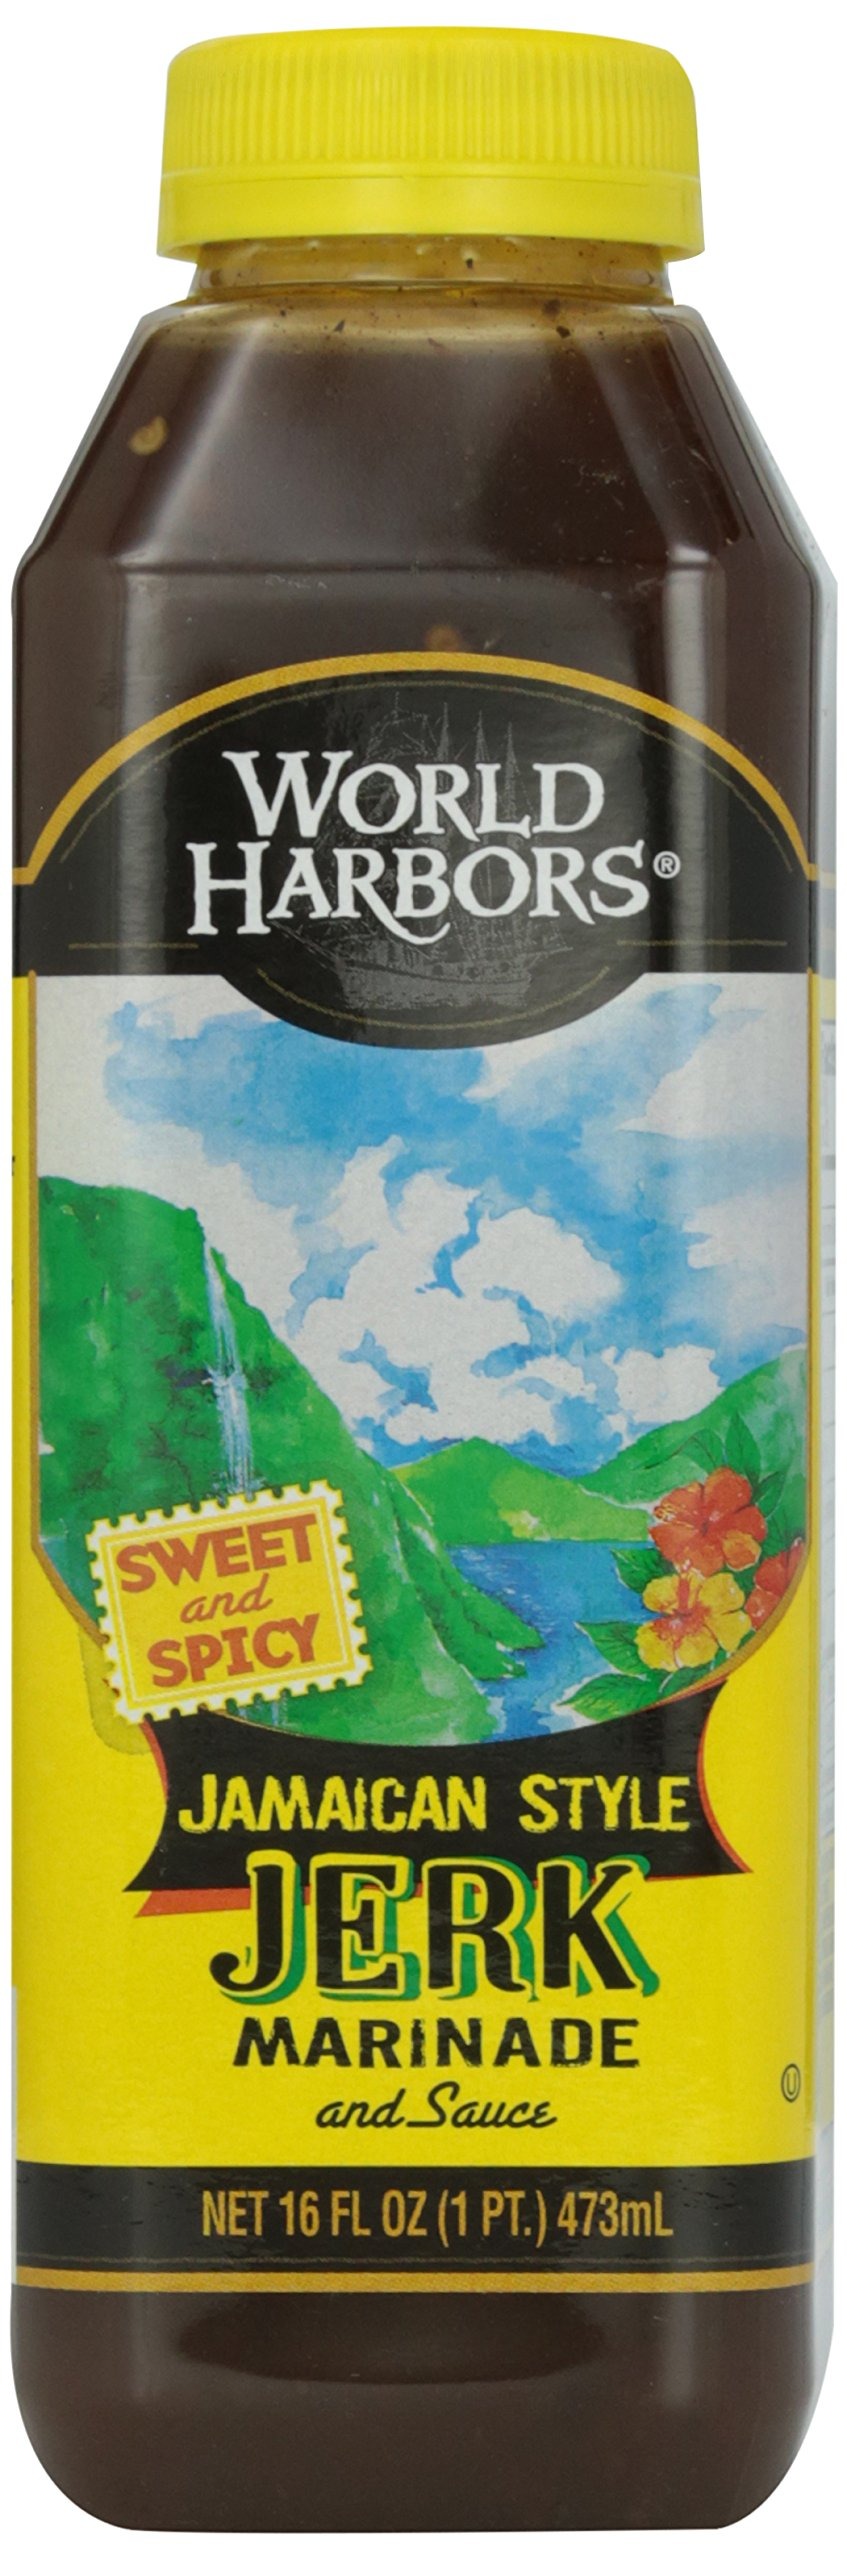
Item Name: World Harbors Jamaican Style Jerk, 16 Oz
Bullet Point 1: Marinate sirloin tips or chicken drumsticks for 2 days and grill slowly over low heat
Bullet Point 2: Add to ground beef or turkey to give your burgers a kick
Bullet Point 3: Brush on meat while on the grill, basting frequently
Bullet Point 4: Lightly sauté in with scallions after cooking shrimp until pink
Value: 16.0
Unit: Fl Oz

Price: 14.49